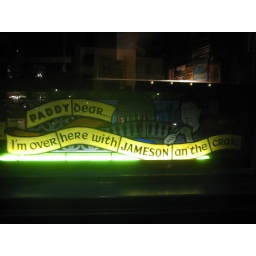
Competing whiskeys on a stained glass window in a pub